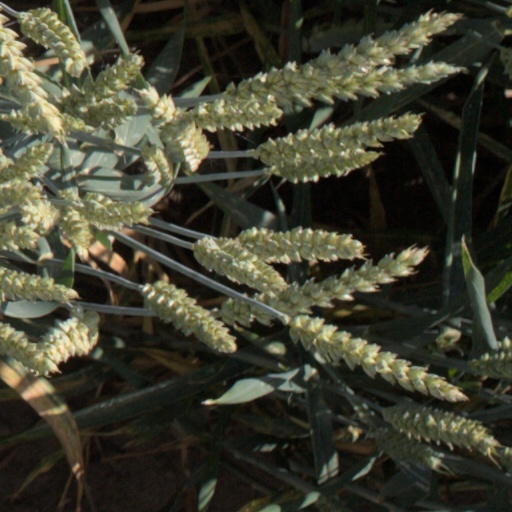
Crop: wheat